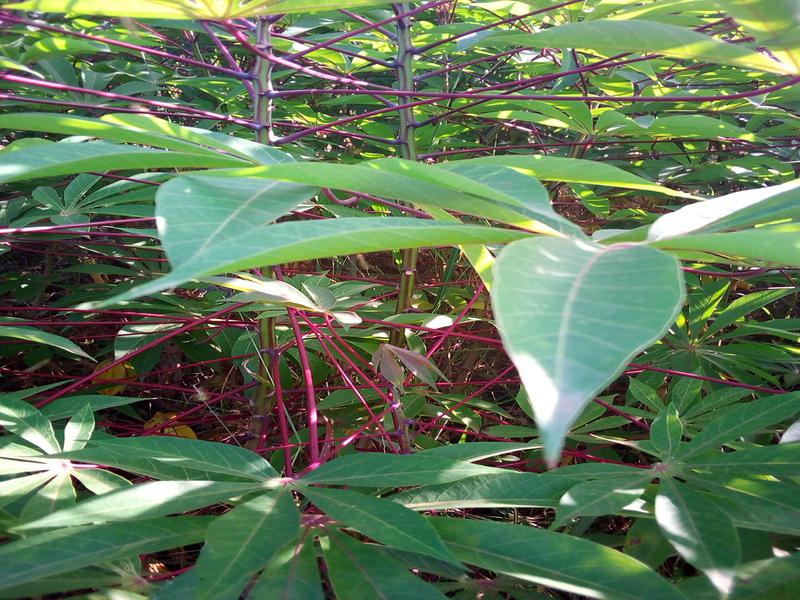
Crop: cassava
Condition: healthy